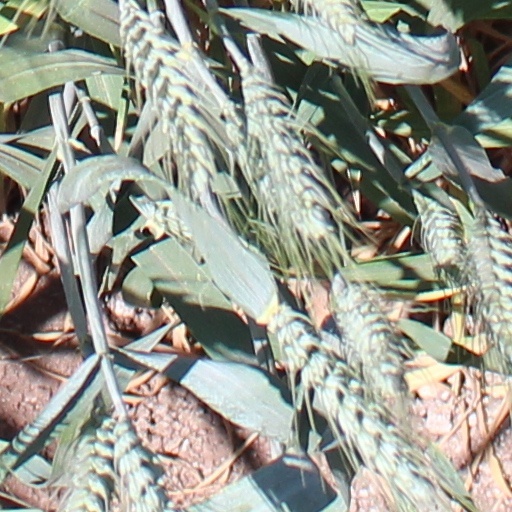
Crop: wheat